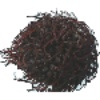
Label: Rambutan 1